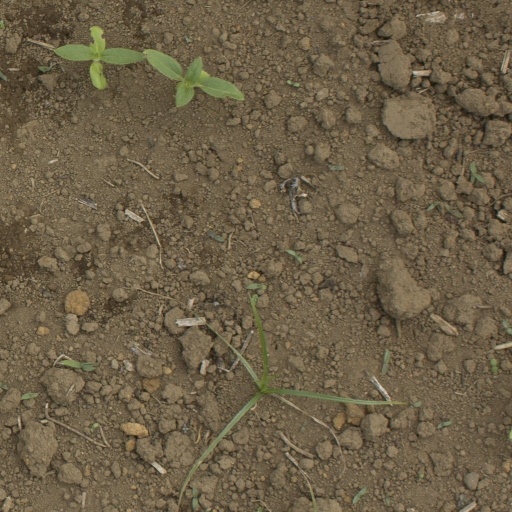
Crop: Jerusalem artichoke